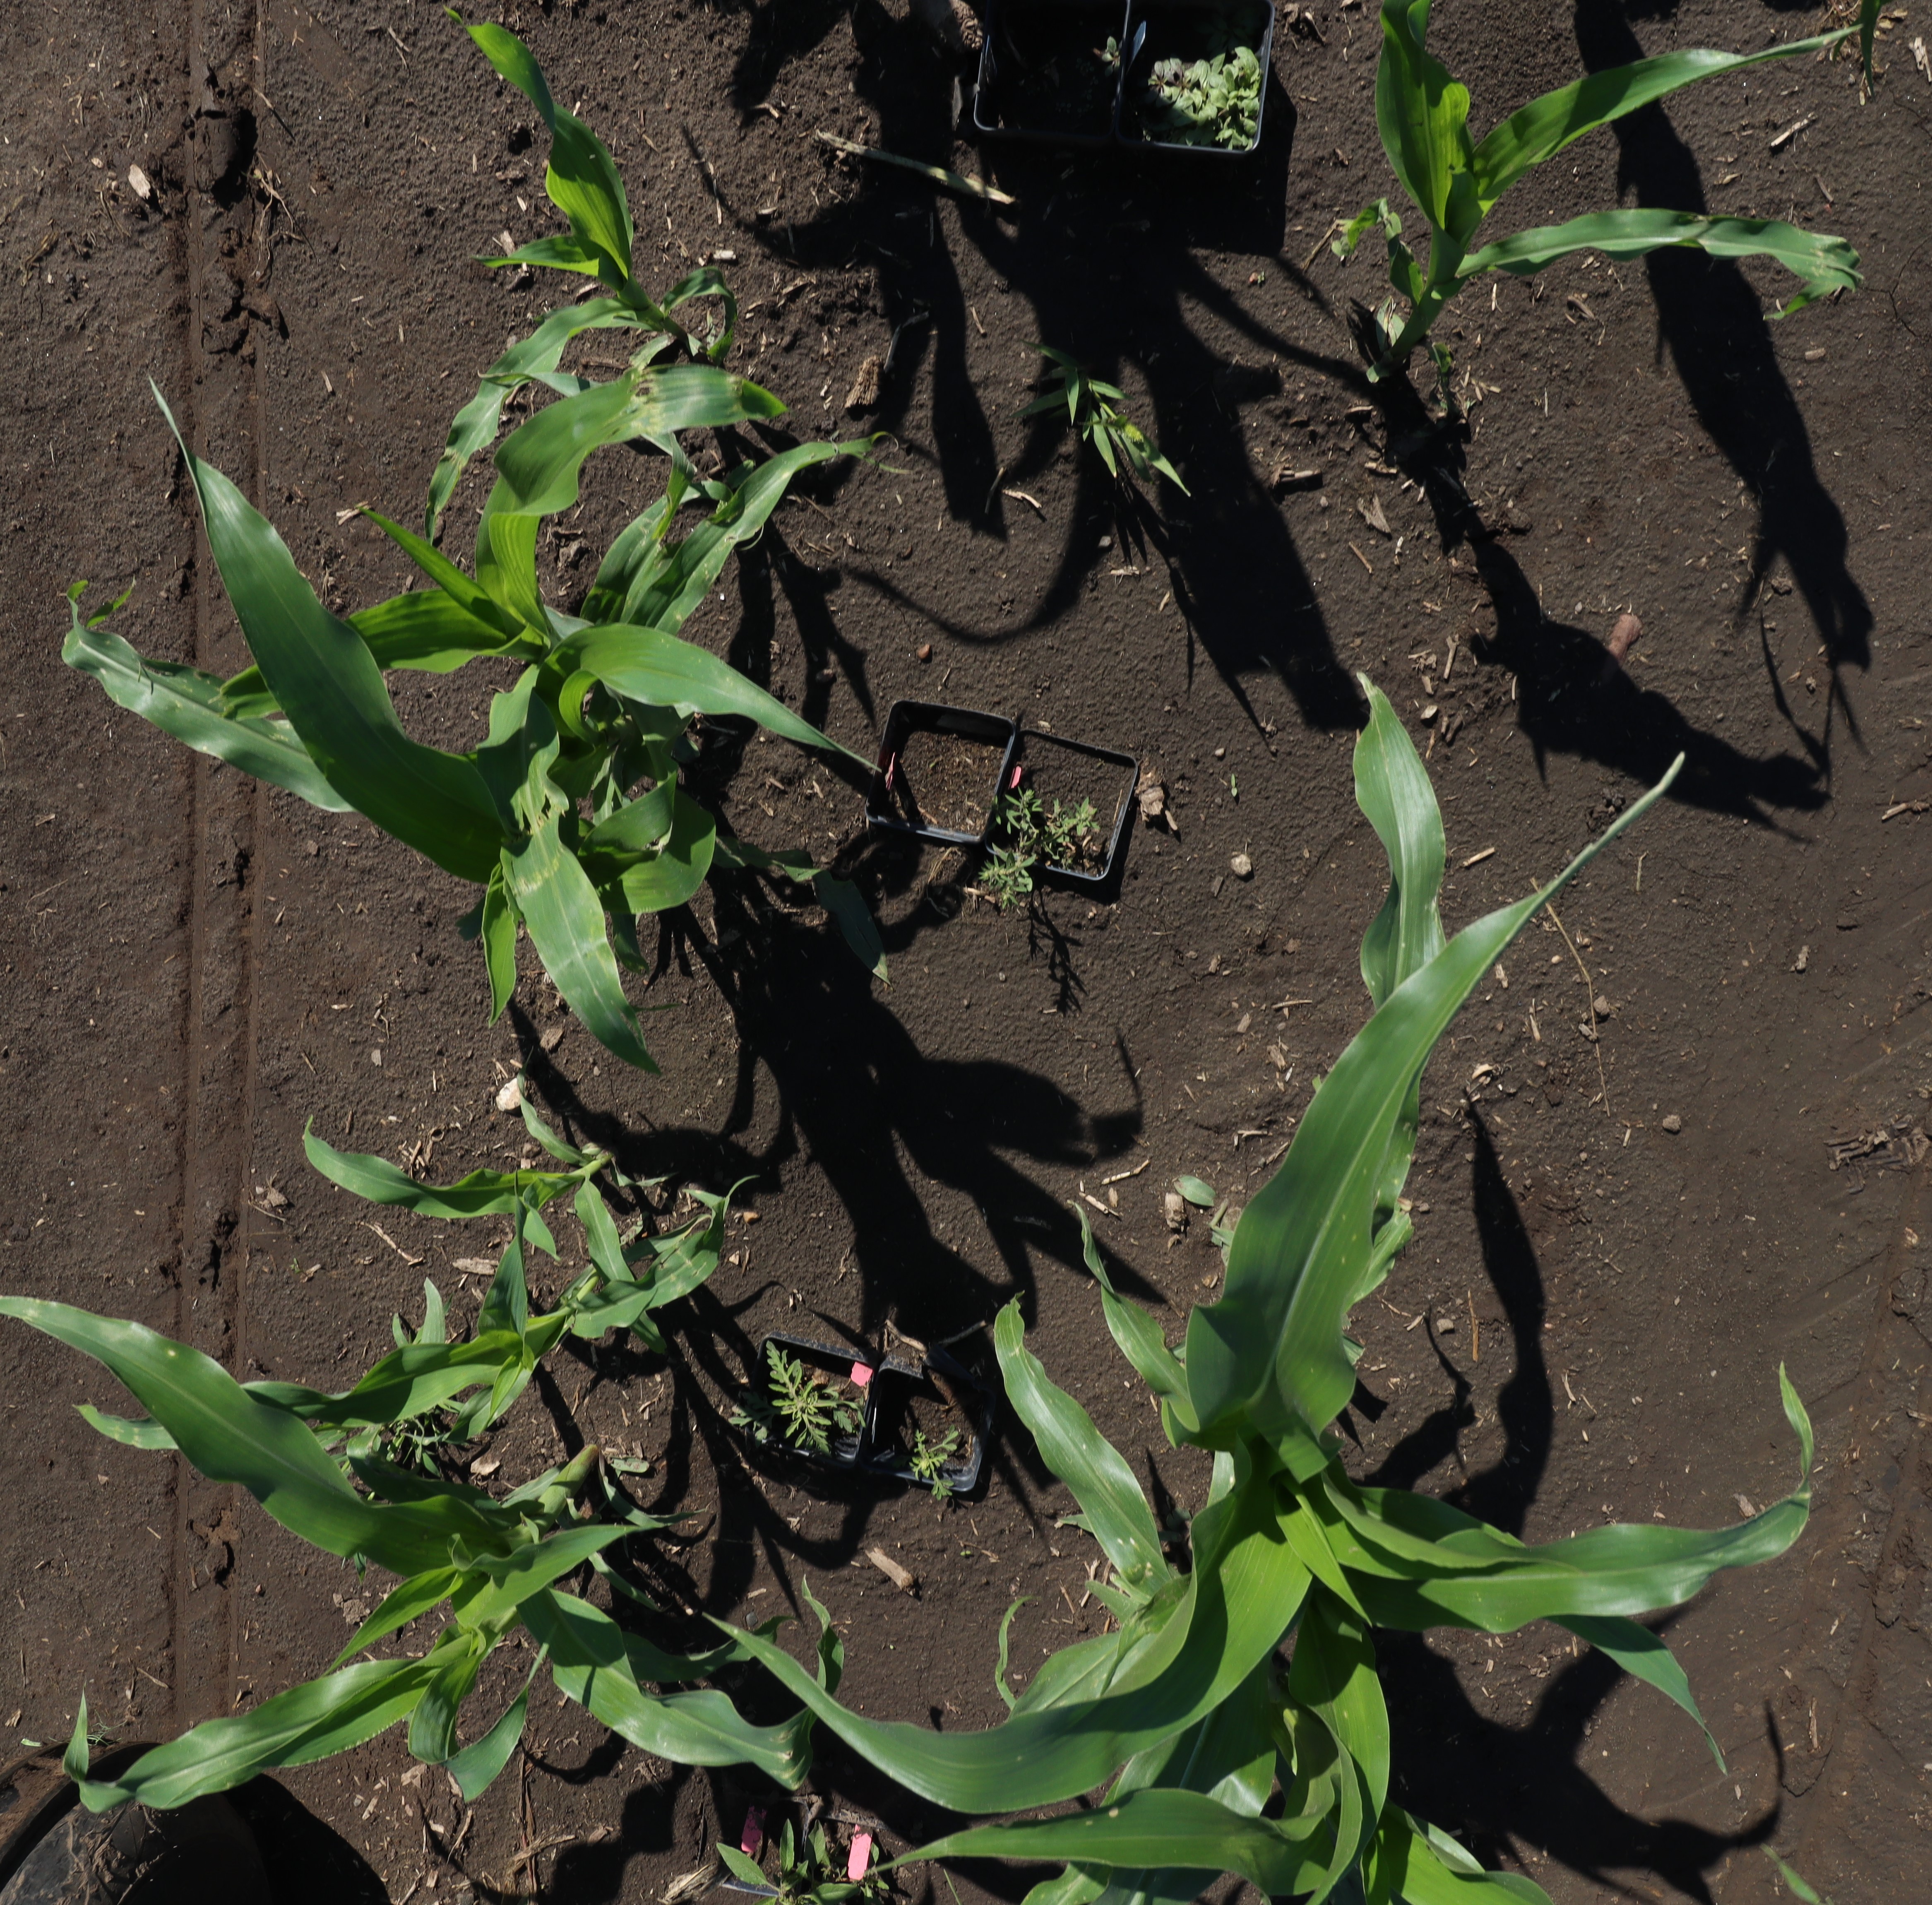
Crop: Corn
Objects: Corn, Horseweed, Corn, Corn, Corn, Corn, Ragweed, Ragweed, Kochia